Viceroy's House (film)

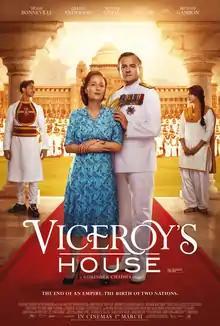
British poster

Viceroy's House is a 2017 historical drama film directed by Gurinder Chadha and written by Paul Mayeda Berges, Moira Buffini, and Chadha. The film stars Hugh Bonneville, Gillian Anderson, Manish Dayal, Huma Qureshi, and Michael Gambon. It was selected to be screened out of competition at the 67th Berlin International Film Festival.